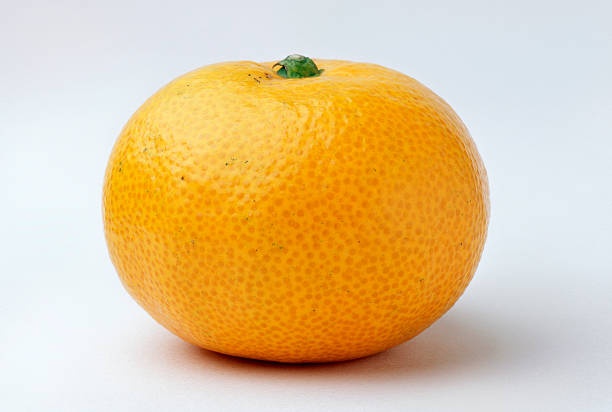
Label: mandarine